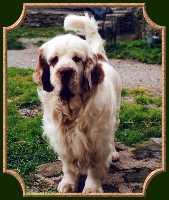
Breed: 235-n000097-clumber